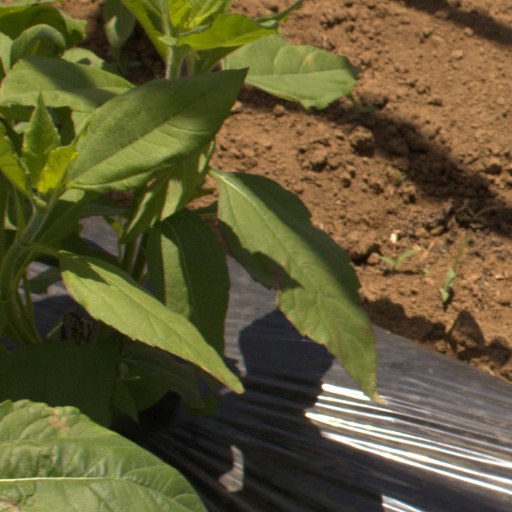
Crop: Jerusalem artichoke